Fujiwara no Mototoshi

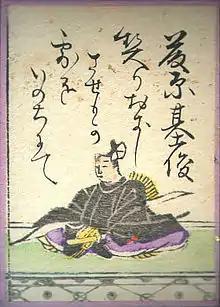
Fujiwara no Mototoshi in the "Ogura Hyakunin isshu".

Fujiwara no Mototoshi (1060–1142) was a "waka" poet and Japanese nobleman active in the Heian period. One of his poems is included in the Ogura Hyakunin Isshu. He served as Udaijin in the Heian administration.